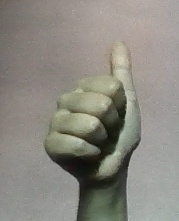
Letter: aleff